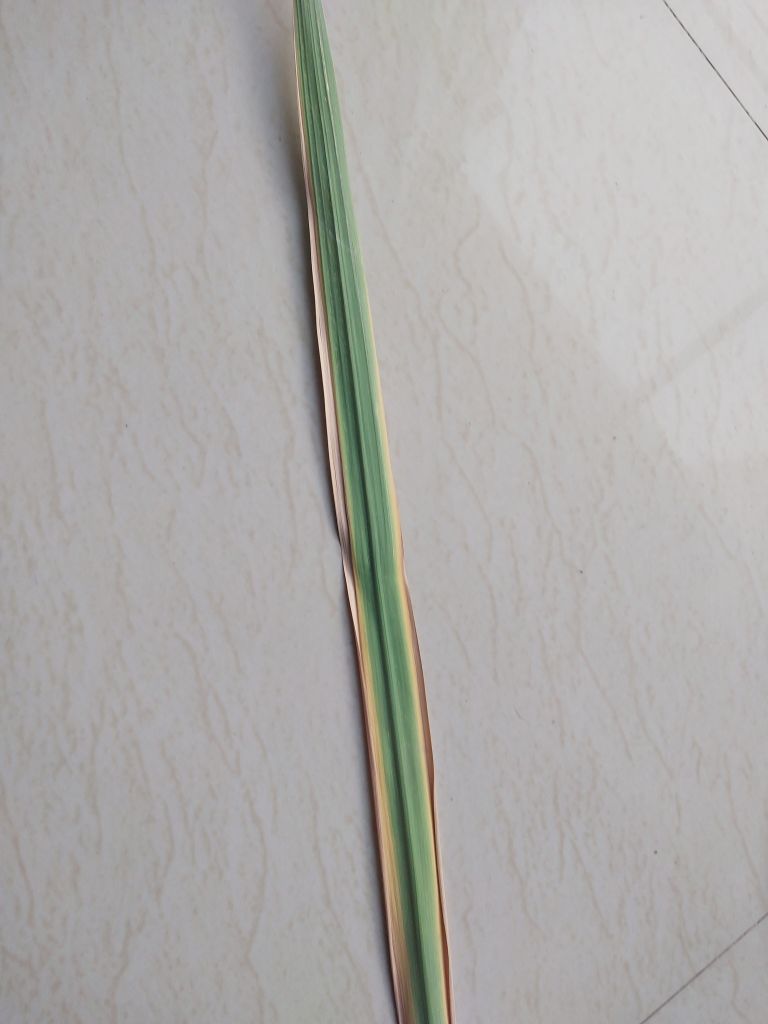
Label: Viral Disease